Peja

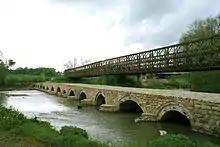
Zallç Bridge from the Ottoman era

The town passed under Ottoman rule after its capture in 1455. In Turkish, the town was known as "İpek". The town became the center of the Sanjak of İpek, governed by the Albanian Mahmud Pasha Dukagjini as its first "sanjakbey" (local ruler). The Sanjak of Dukagjin had four "kazas": Peja, Gjakova, Gusinje and Berane.